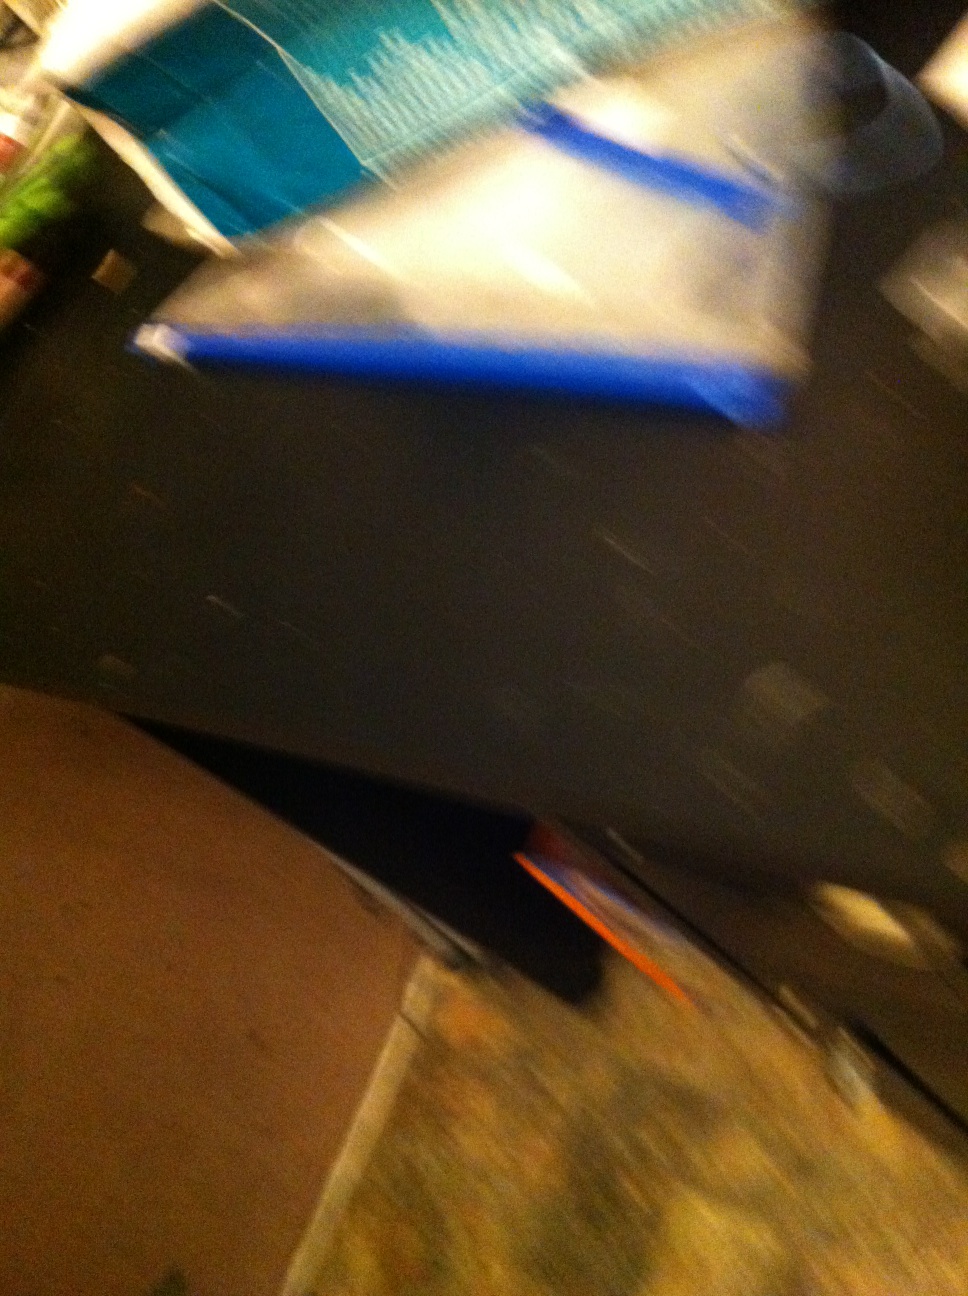Question: What's in this, what's in this can?
Answer: unanswerable